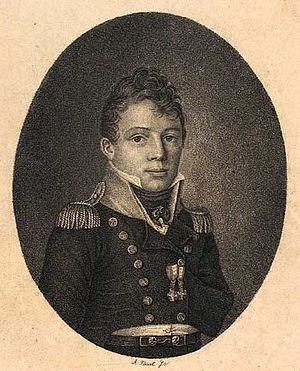
Peter Buhl (søofficer)
Peter Buhl. Stik af Andreas Flint
Peter Buhl var en dansk søofficer.